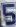
Number: 5